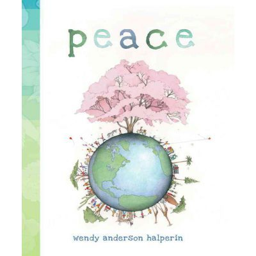
this lavish and lyrical picture book based on religious text ponders the eternal question : how can we bring peace to the world